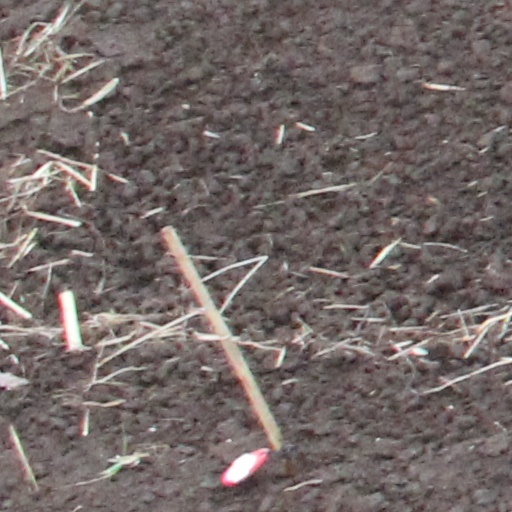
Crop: wheat